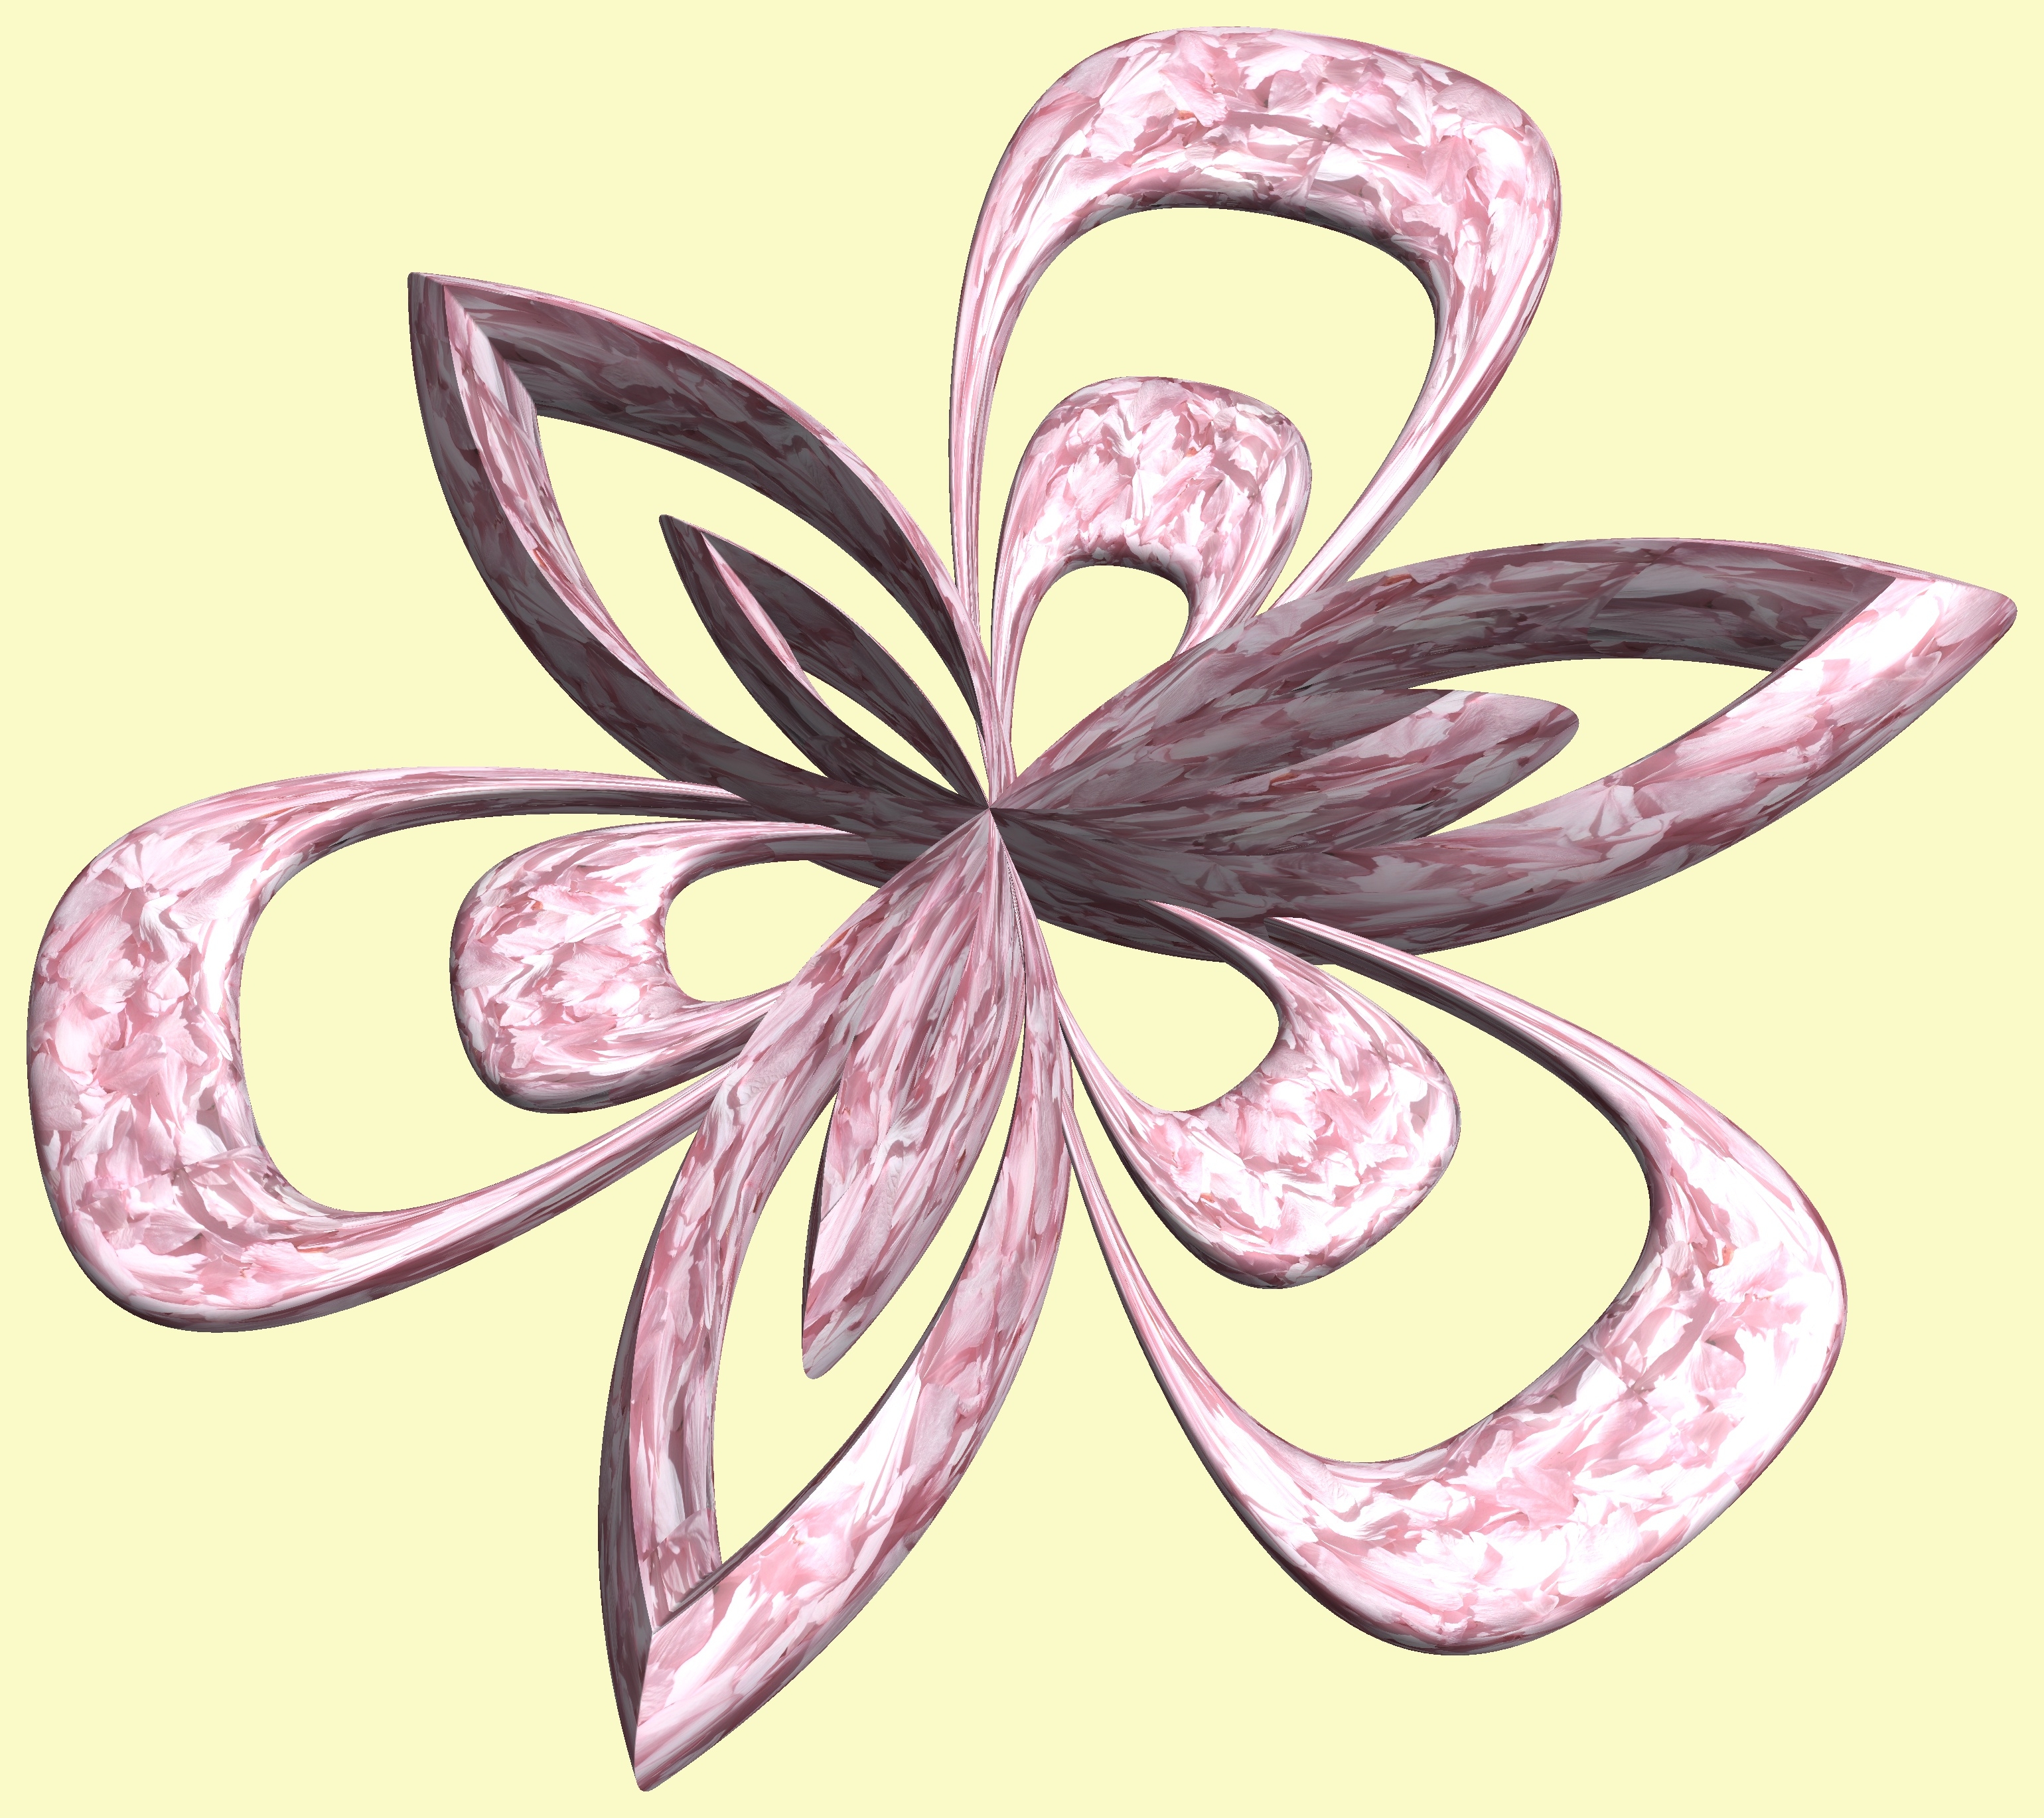
structure, plant, texture, flower, petal, pattern, pink, figure, sketch, drawing, illustration, design, symmetry, 3d, graphic, lily, torus, mathematica, cg, parametricplot3d, code, program, algorithm, abstruct, mapping, flowering plant, land plant